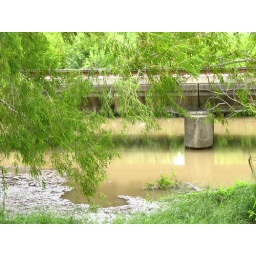
Petronila Creek at US 77 highway bridge between Bishop and Robstown, 7/21/07. Photo by J. Tuason.